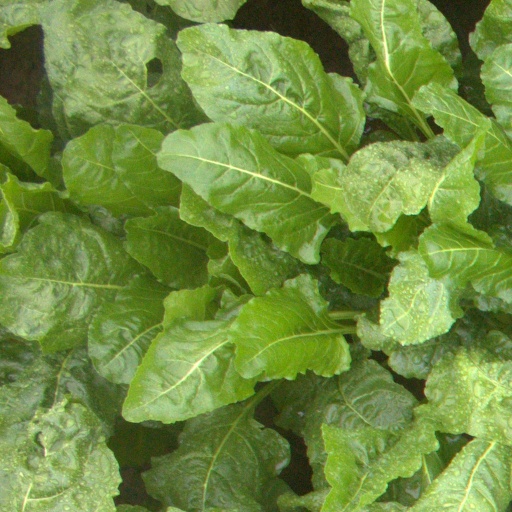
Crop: sugar beet